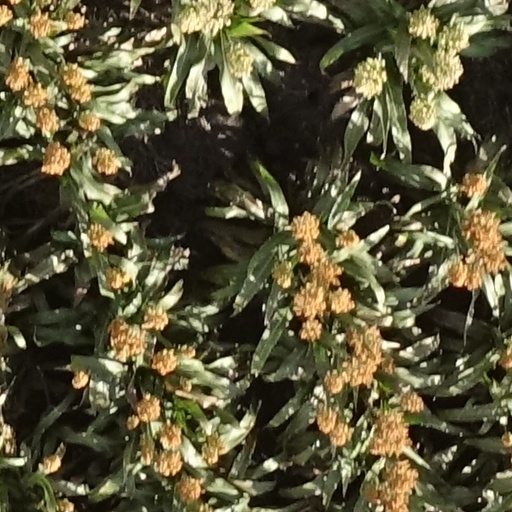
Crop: sorghum